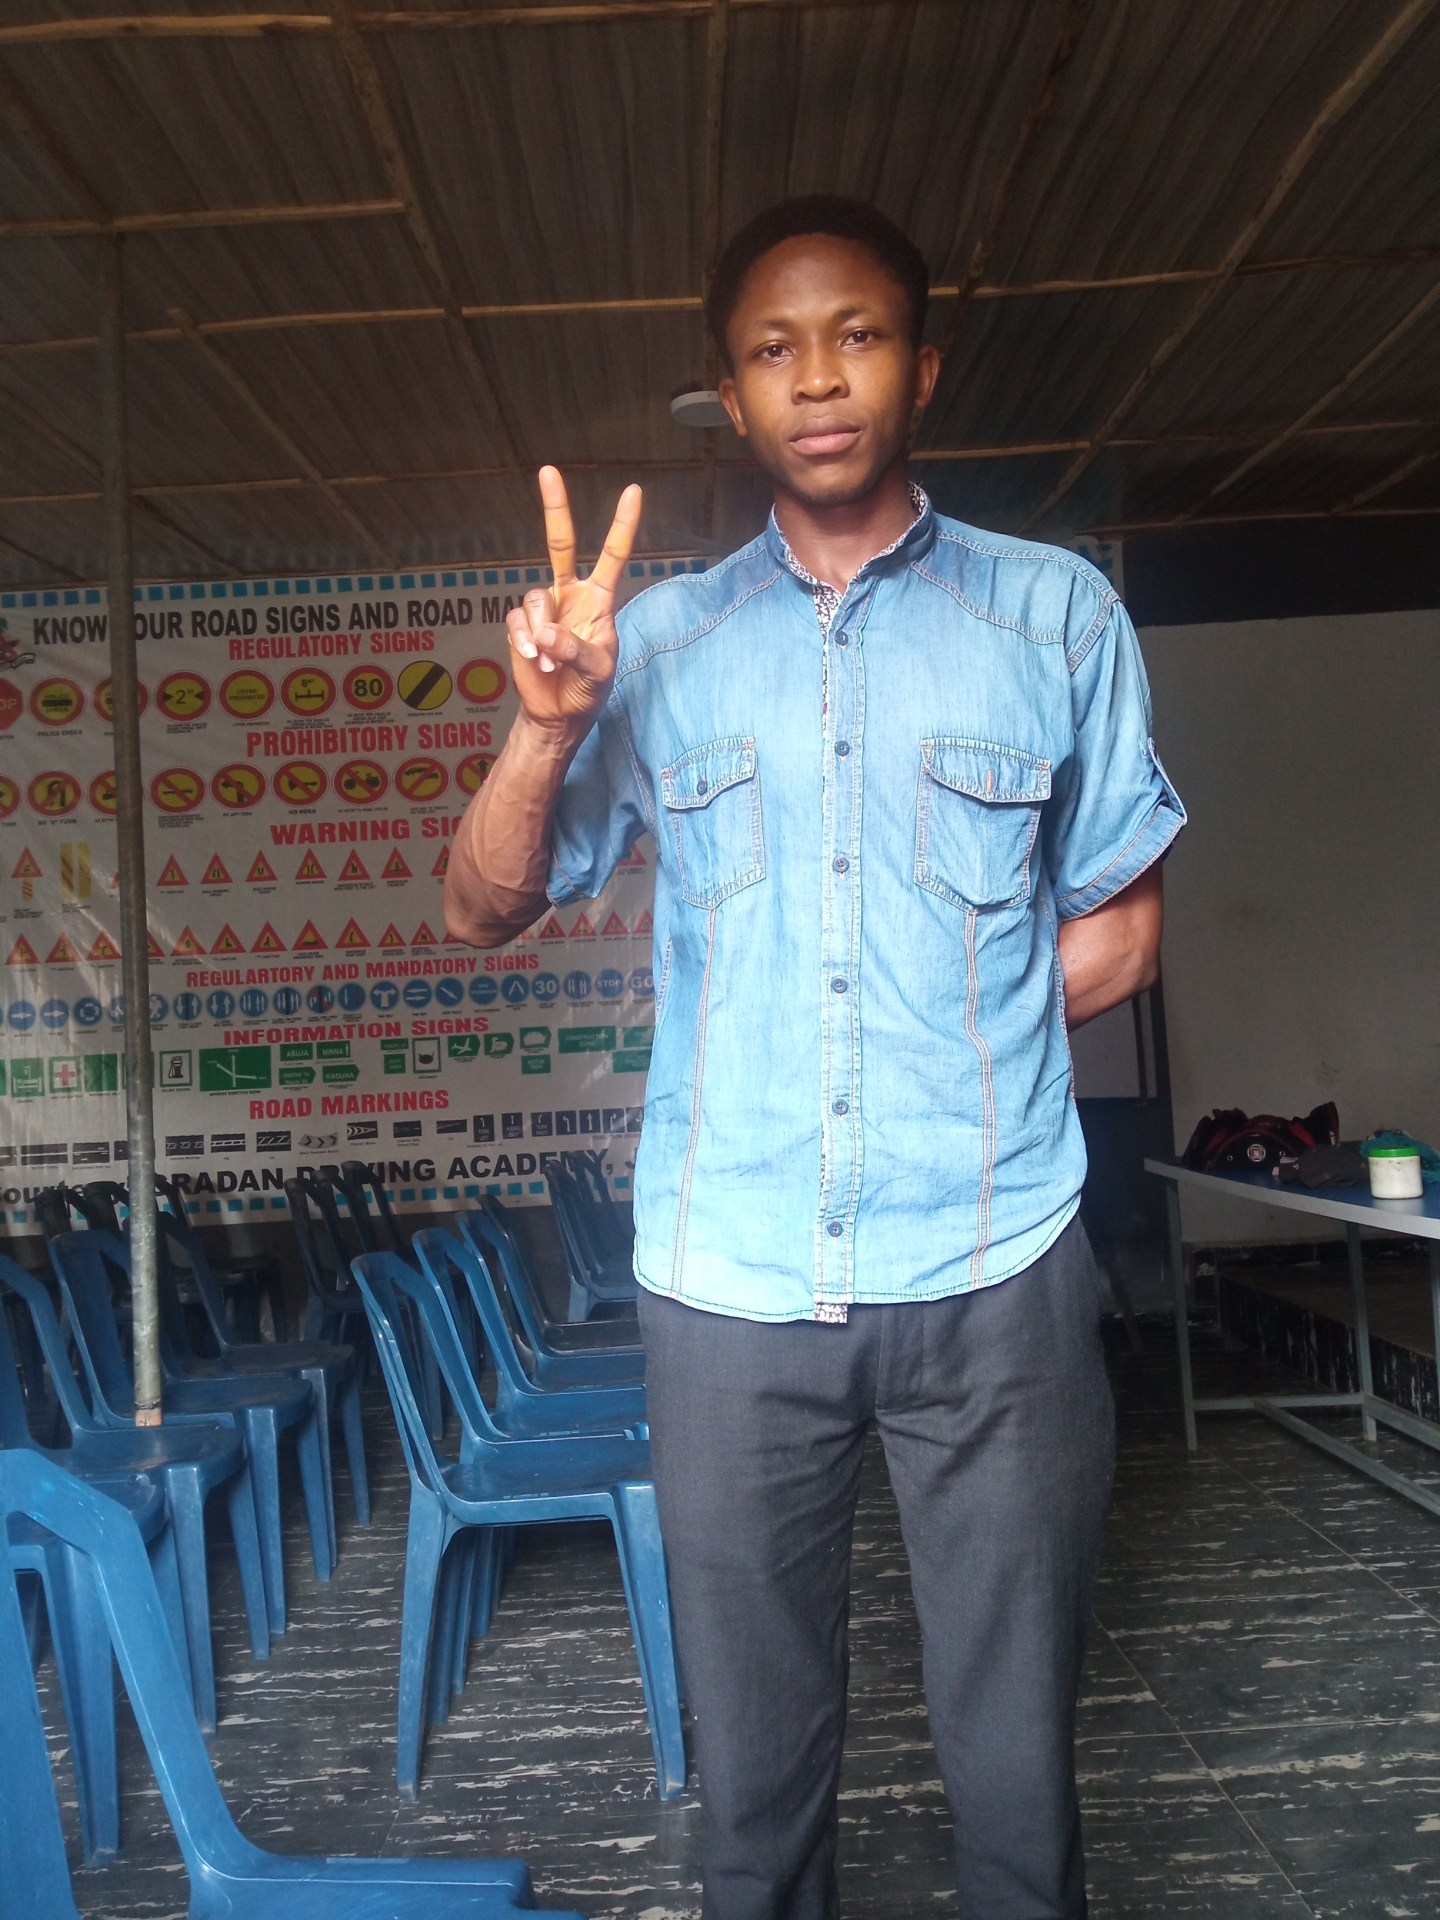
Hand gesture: peace